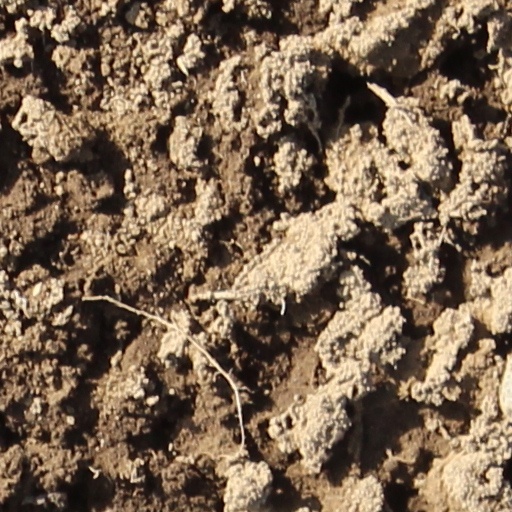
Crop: wheat